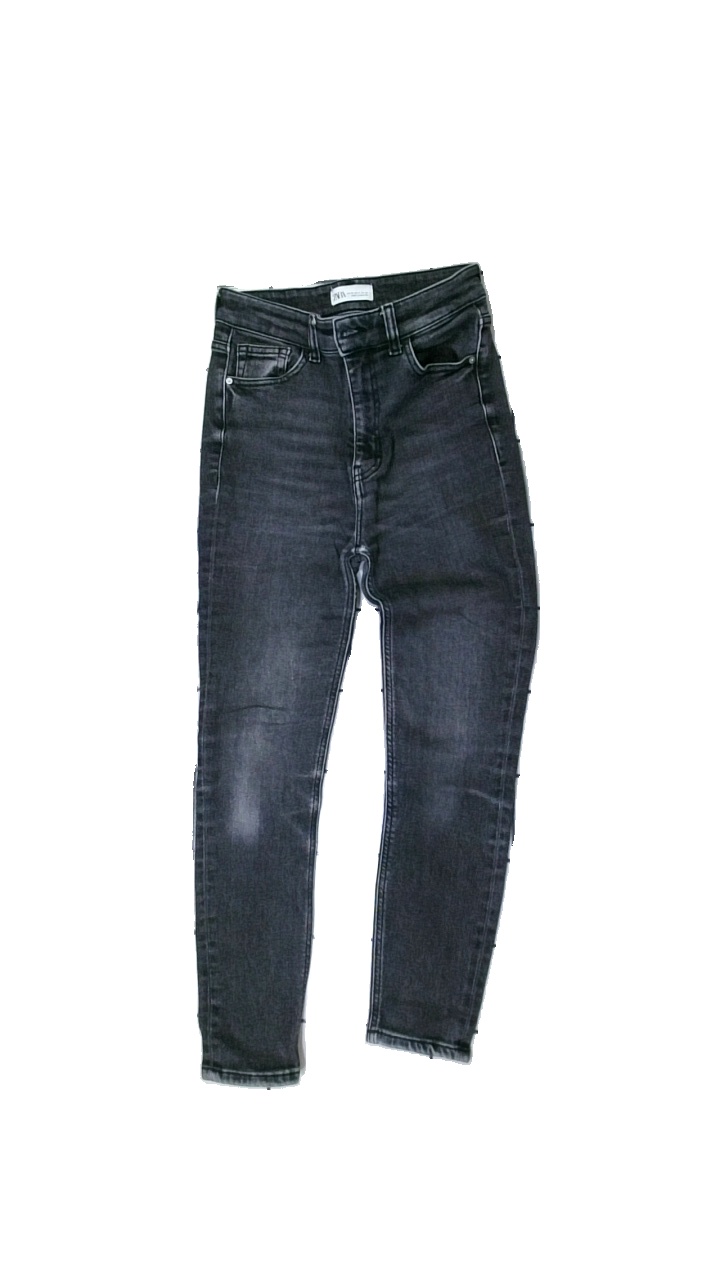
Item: Jeans (Ladies)
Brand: Zara
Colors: Grey
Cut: Regular
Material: could not scan, no tag
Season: All
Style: Denim
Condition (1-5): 3
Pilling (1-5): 4
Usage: Export
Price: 50-100